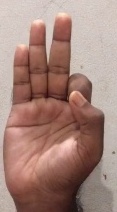
ASL sign: F